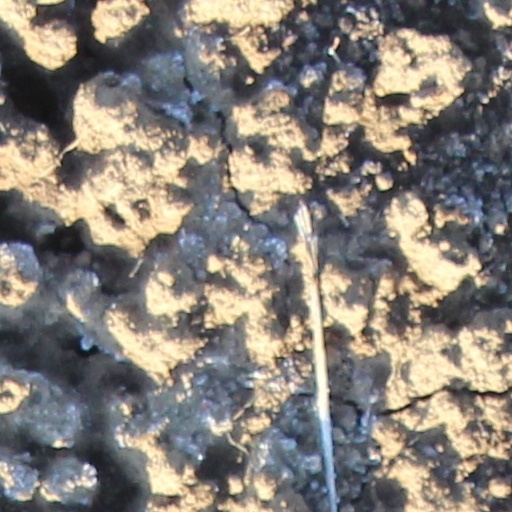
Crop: wheat